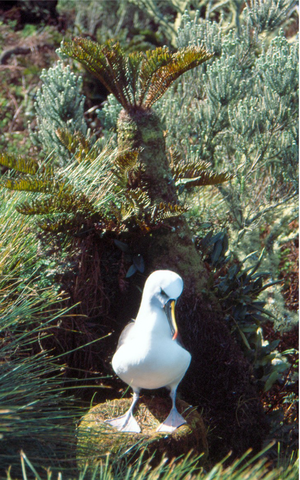
L'Albatros à nez jaune est une espèce de grands oiseaux de mer appartenant à la famille des Diomedeidae.
Tristan da Cunha [ˈtrɪstən dəˈkuːnə] est à la fois l'île principale et l'archipel volcanique situé dans l'océan Atlantique Sud, au nord des Quarantièmes rugissants, et découverte au début du XVIᵉ siècle. Tristan da Cunha fait partie du territoire britannique d'outre-mer de Sainte-Hélène, Ascension et Tristan da Cunha. L'île est à 2 790 kilomètres à l'ouest de la ville du Cap en Afrique du Sud, et à 3 222 kilomètres à l'est-sud-est de l'État brésilien de Rio de Janeiro. La terre la plus proche est l'île de Sainte-Hélène, à 2 420 km au nord-nord-est. Avec 96 km² de superficie, Tristan da Cunha culmine à 2 062 m.